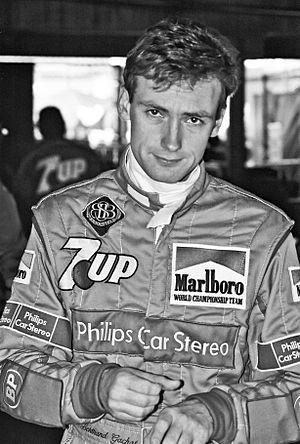
Bertrand Jean Gachot est un ancien pilote automobile franco-belge, né le 23 décembre 1962 à Luxembourg. Malgré une carrière forte de 47 départs en Formule 1 entre 1989 et 1995 et d'une victoire aux 24 Heures du Mans 1991, il est surtout connu pour ses démêlés avec la justice britannique qui permirent à Michael Schumacher d'effectuer ses débuts en F1 en 1991.